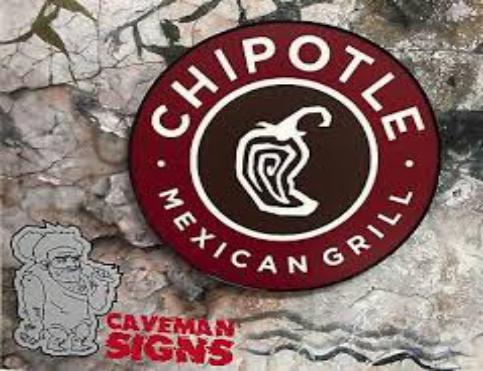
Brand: Chipotle Mexican Grill-1
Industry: Clothes